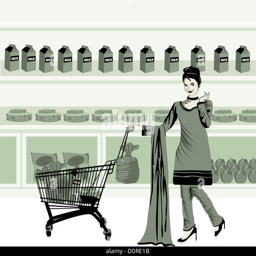
woman shopping in a supermarket